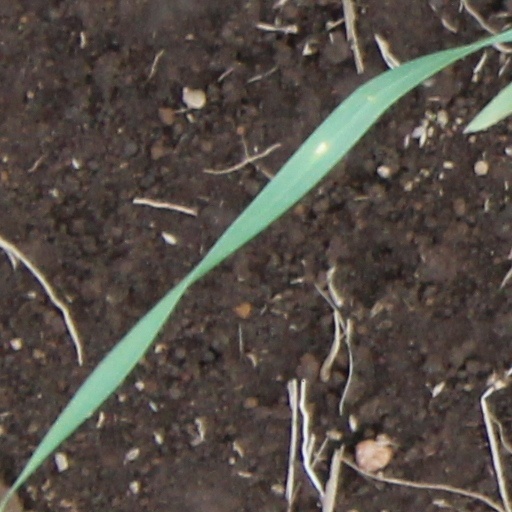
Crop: wheat